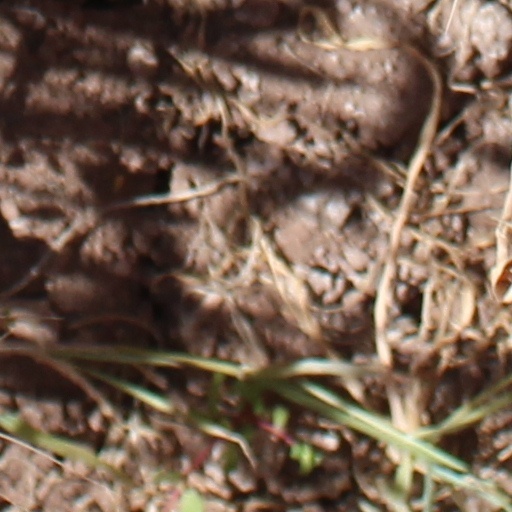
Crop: wheat